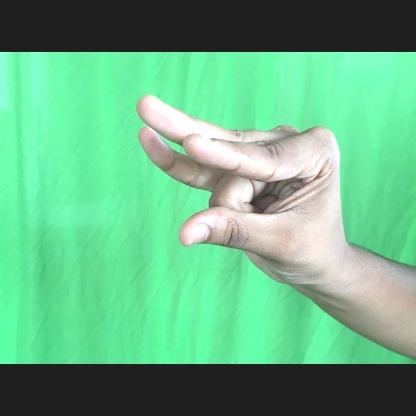
Mudra: Kangulam